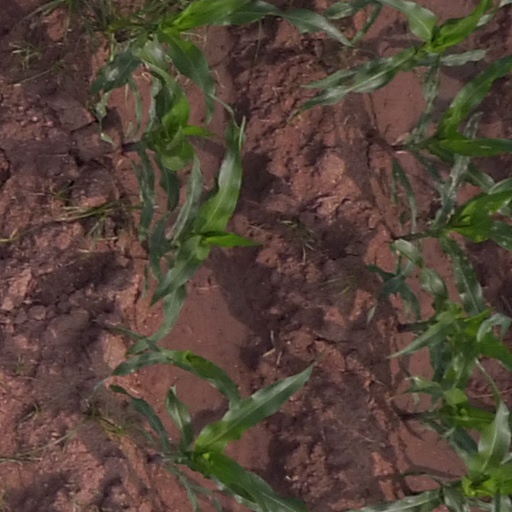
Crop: maize; corn